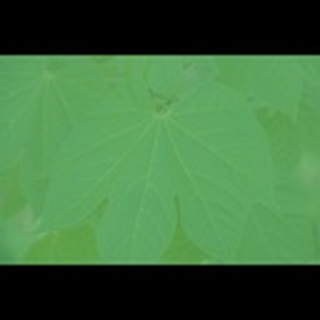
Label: healthy_cotton